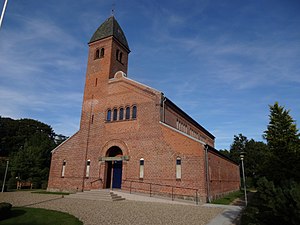
Askov Kirke
Askov Kirke
Askov Kirke
Askov Kirke ligger i Askov tæt vest for Vejen i Sydjylland. Kirkens historie er tæt knyttet til Askov Højskole, som den ligger næsten nabo til. Kirken blev i 1899-1900 bygget som valgmenighedskirke for en valgmenighed, som for en stor del bestod af ansatte ved højskolen. Da valgmenigheden blev opløst i 1972 blev kirken annekskirke i Malt Sogn. I 1986 udskiltes Askov Sogn af Malt Sogn, og kirken blev sognekirke i det nye sogn.